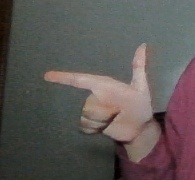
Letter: yaa